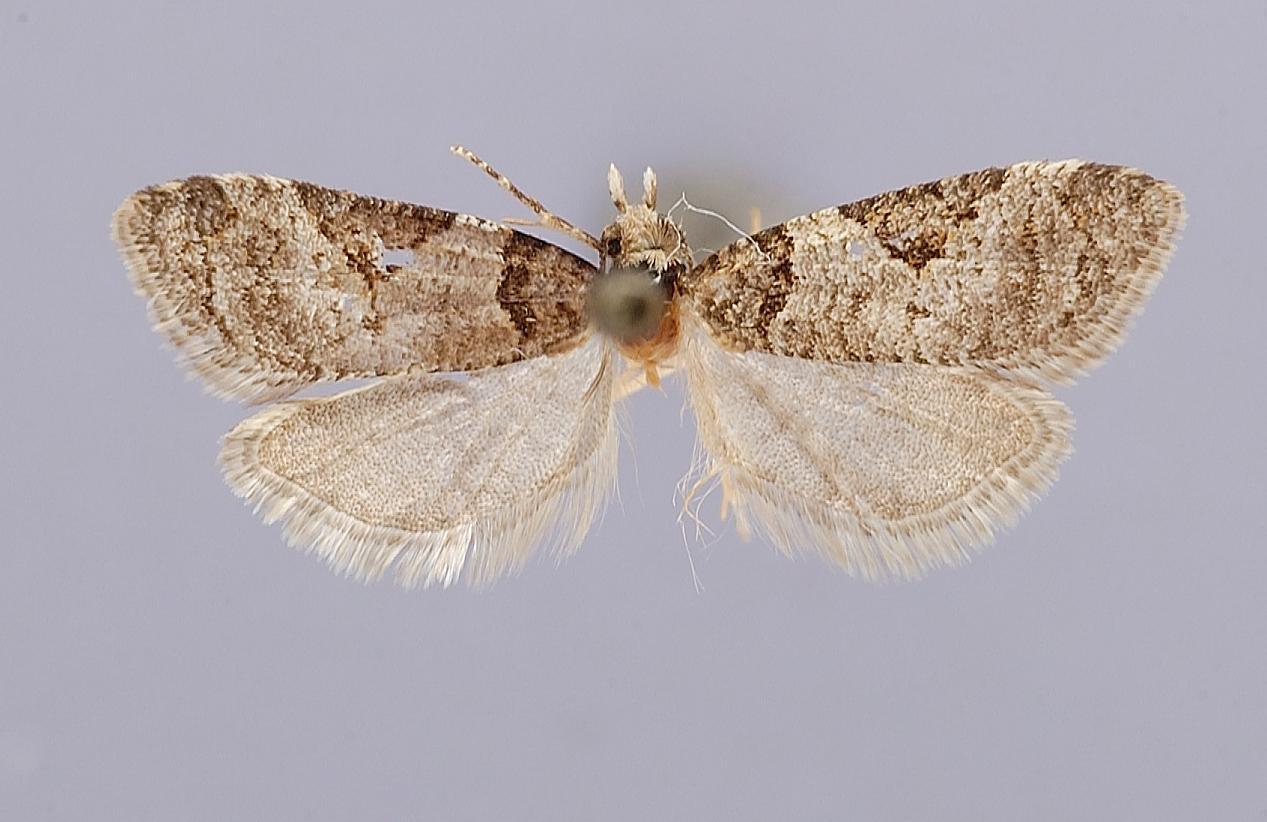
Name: Anopina eleonora
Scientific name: Anopina eleonora Obraztsov, 1962
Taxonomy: Animalia, Arthropoda, Insecta, Lepidoptera, Tortricidae, Tortricinae
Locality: Alpine, Apache, Arizona, United States
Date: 6 Jun 1937